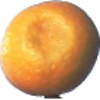
Label: kumquats